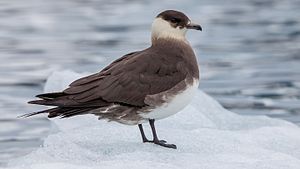
Almindelig kjove
Almindelig kjove er en fugl i kjovefamilien, der yngler på den arktiske tundra og langs kysterne rundt om Ishavet. Den har tidligere ynglet i Danmark på Læsø i løbet af det 19. århundrede. I nutiden passerer den Danmark forår og efterår på vej til og fra vinteropholdsstederne i Vestafrika og Sydamerika. Navnet kjove kommer af det færøske "kjógvi".